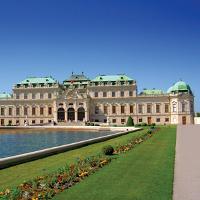
Weather: sun or clear